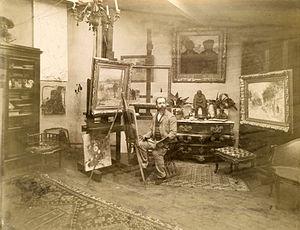
Jean-François Raffaëlli né le 20 avril 1850 à Paris où il est mort le 11 février 1924 est un peintre, sculpteur et graveur français.